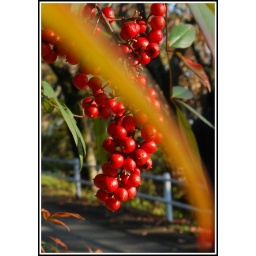
This wild colorful fruit is widely seen here and there in Kumamoto, most probably other places of japan too.